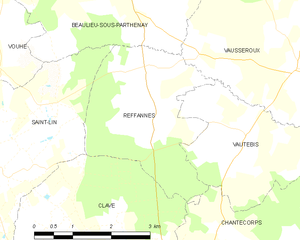
Carte des communes françaises Reffannes